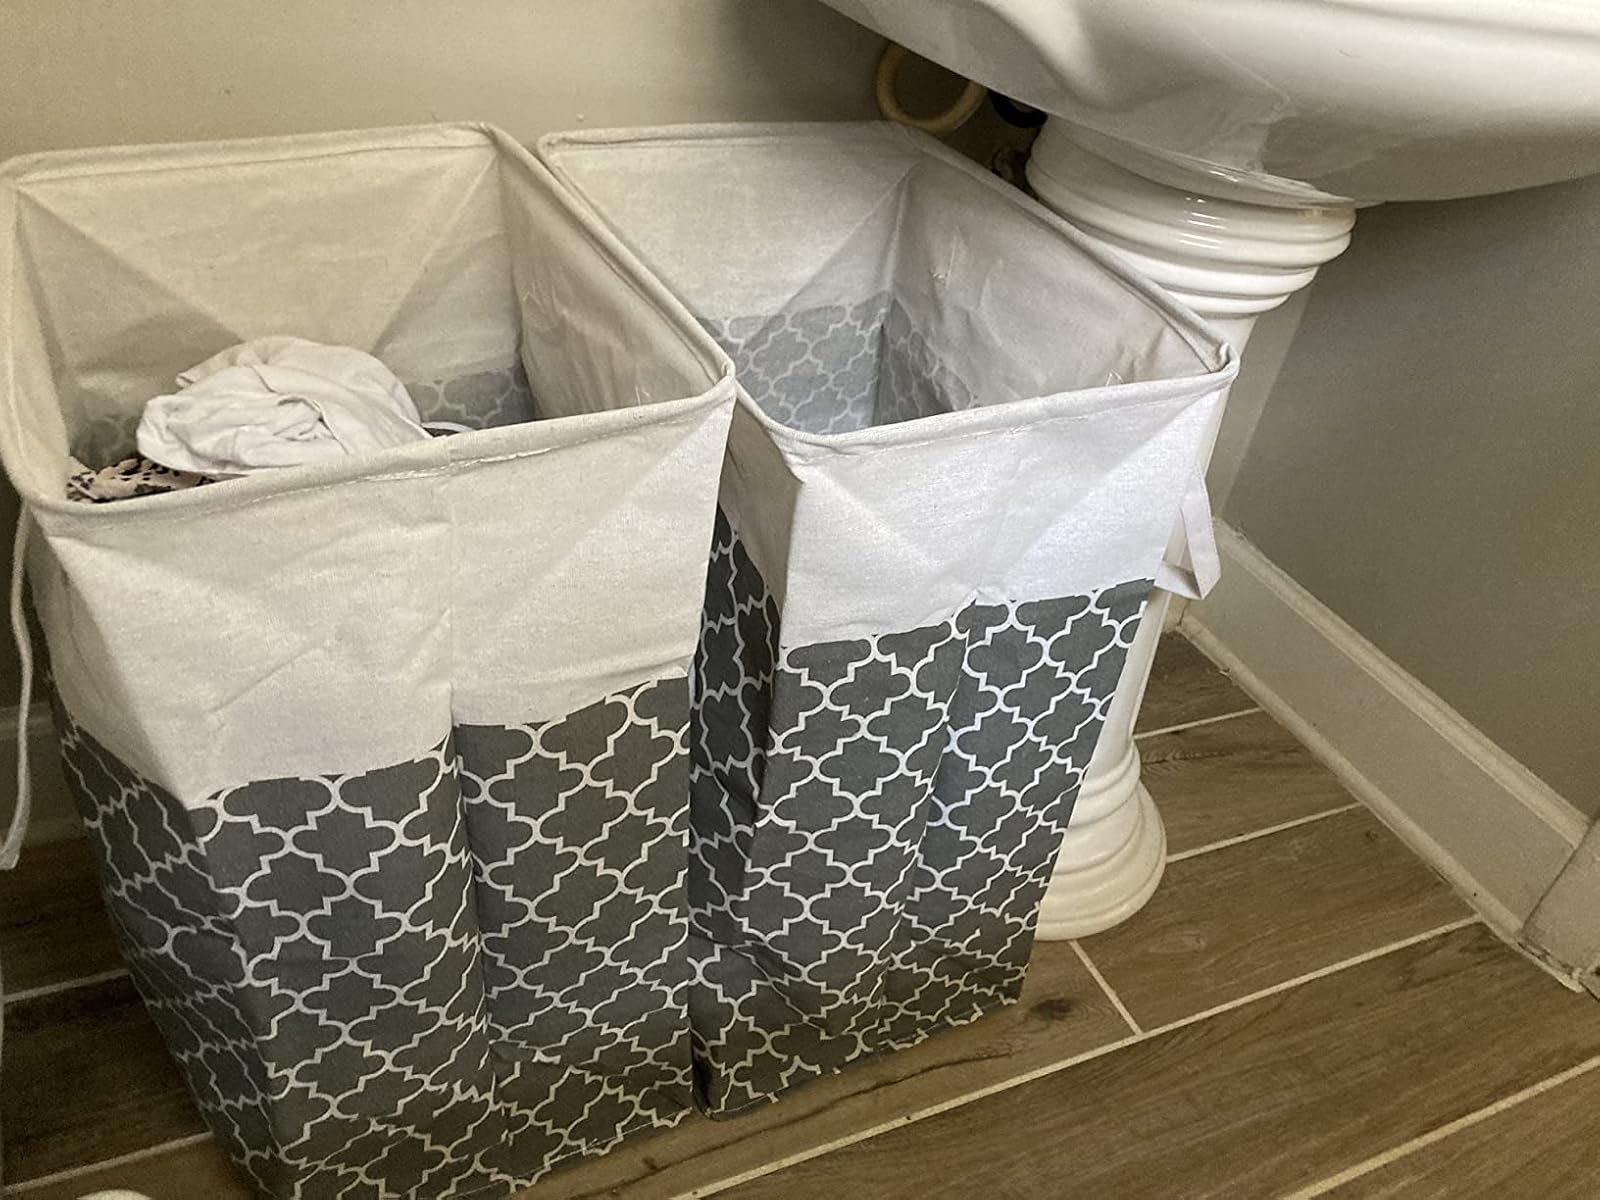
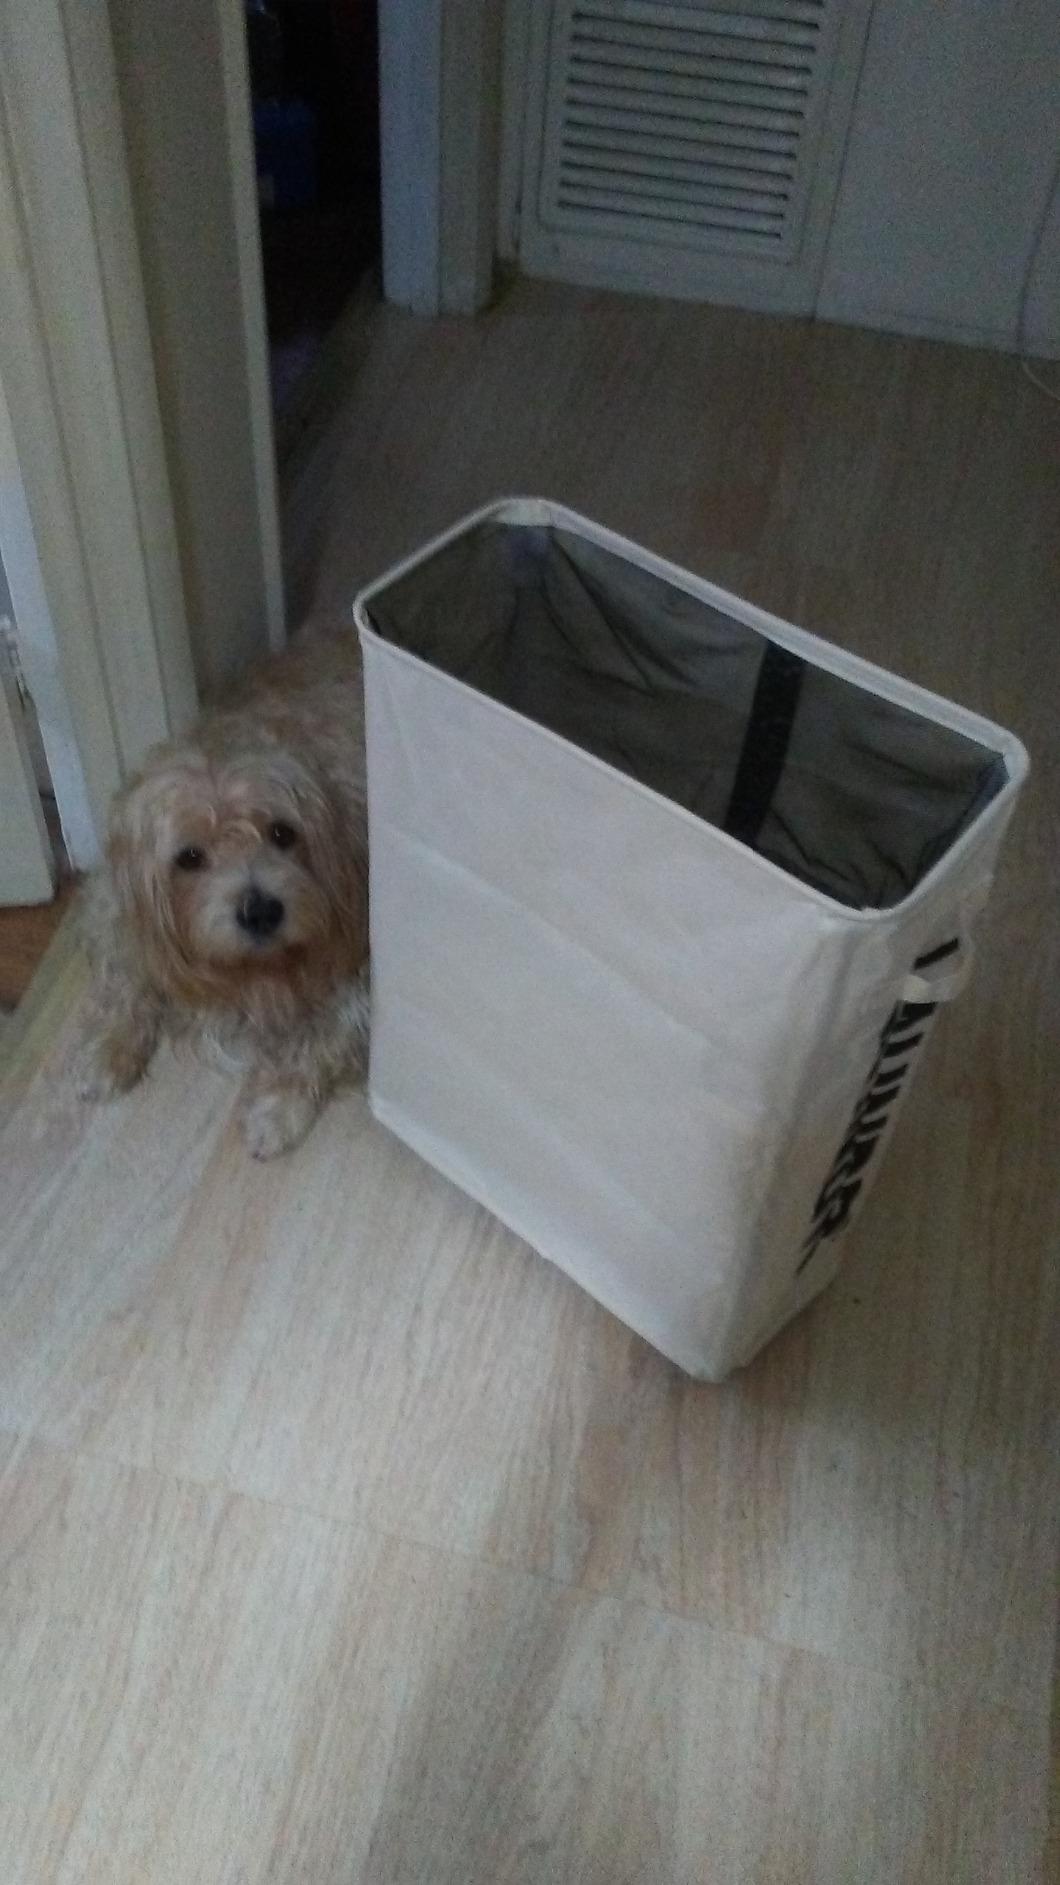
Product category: items_hamper
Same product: no